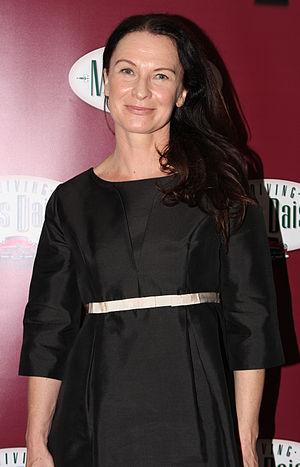
Dance Academy : Danse tes rêves est une série télévisée dramatique australienne en 65 épisodes de 25 minutes créée par Samantha Strauss et Joanna Werner, produite par Werner Films Production et diffusée entre le 31 mai 2010 et le 30 septembre 2013 sur ABC.Depuis 2016, la série est diffusée en Belgique sur OUFtivi.